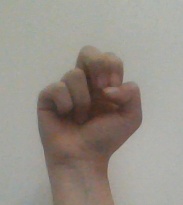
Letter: gaaf